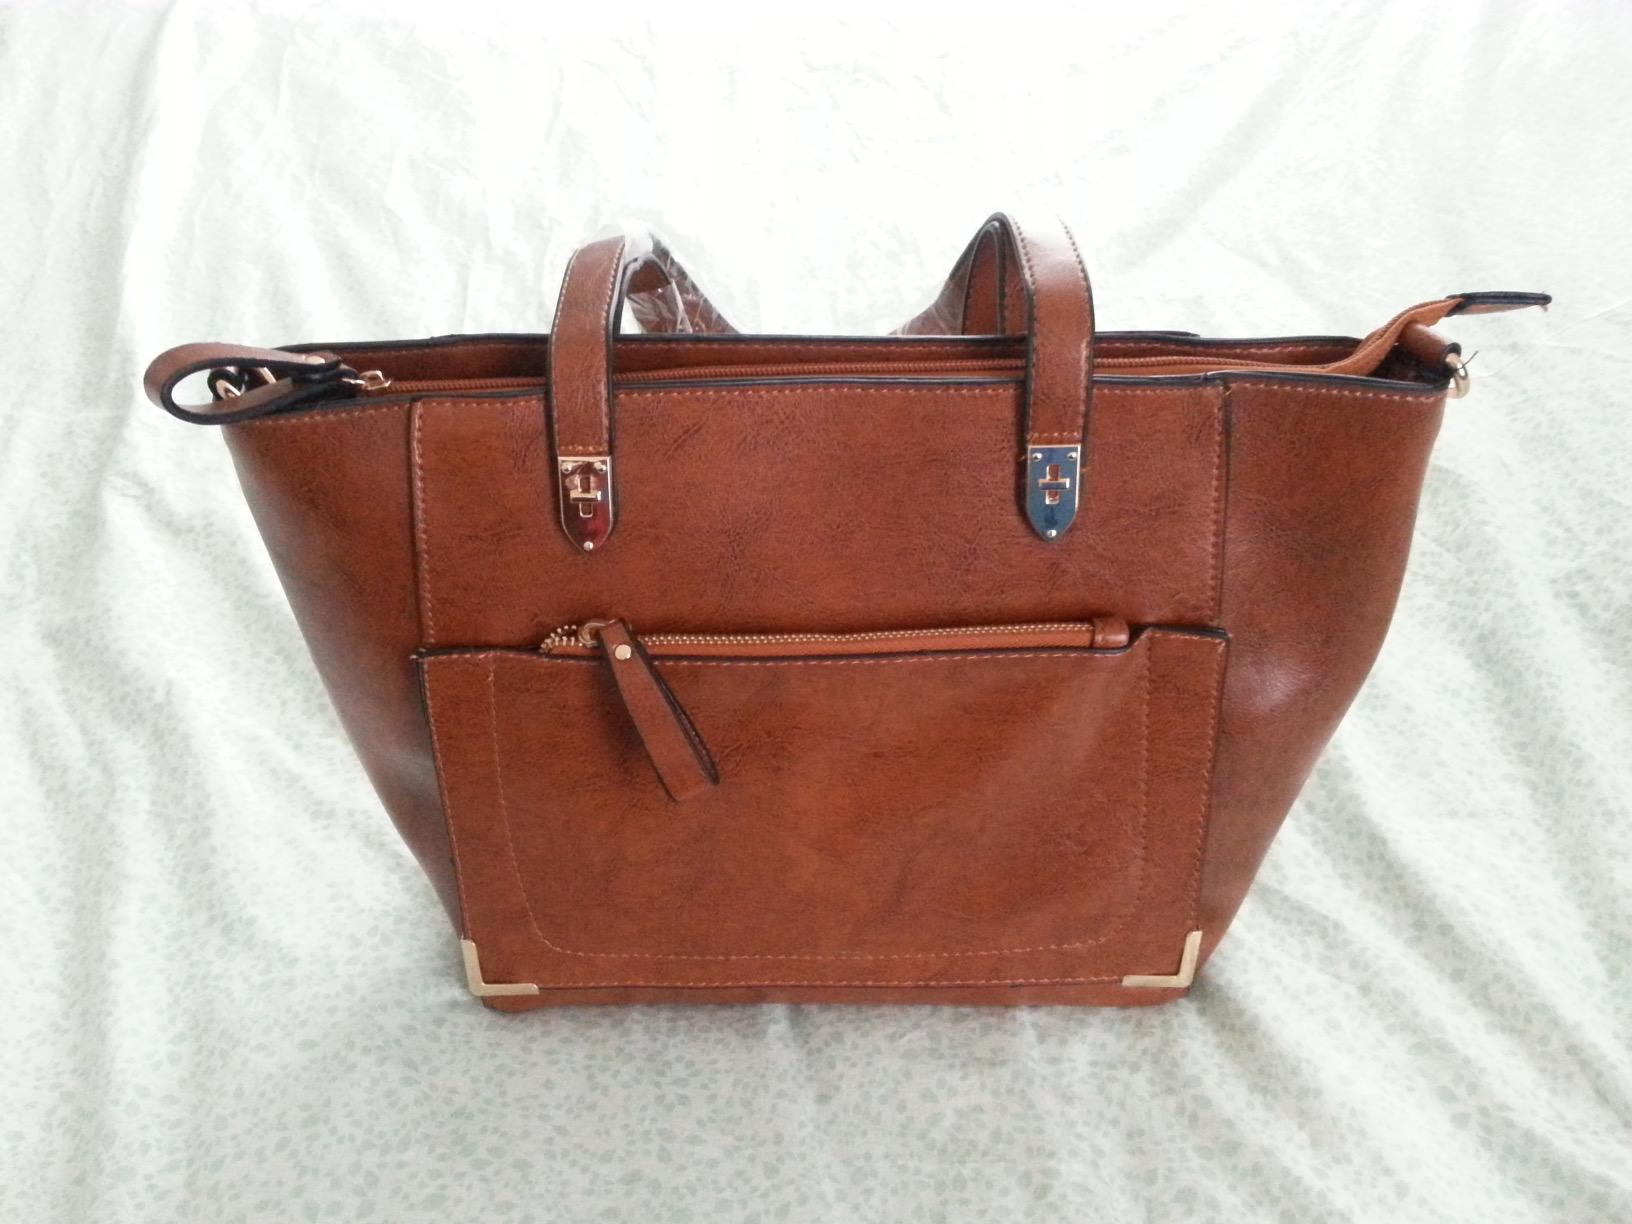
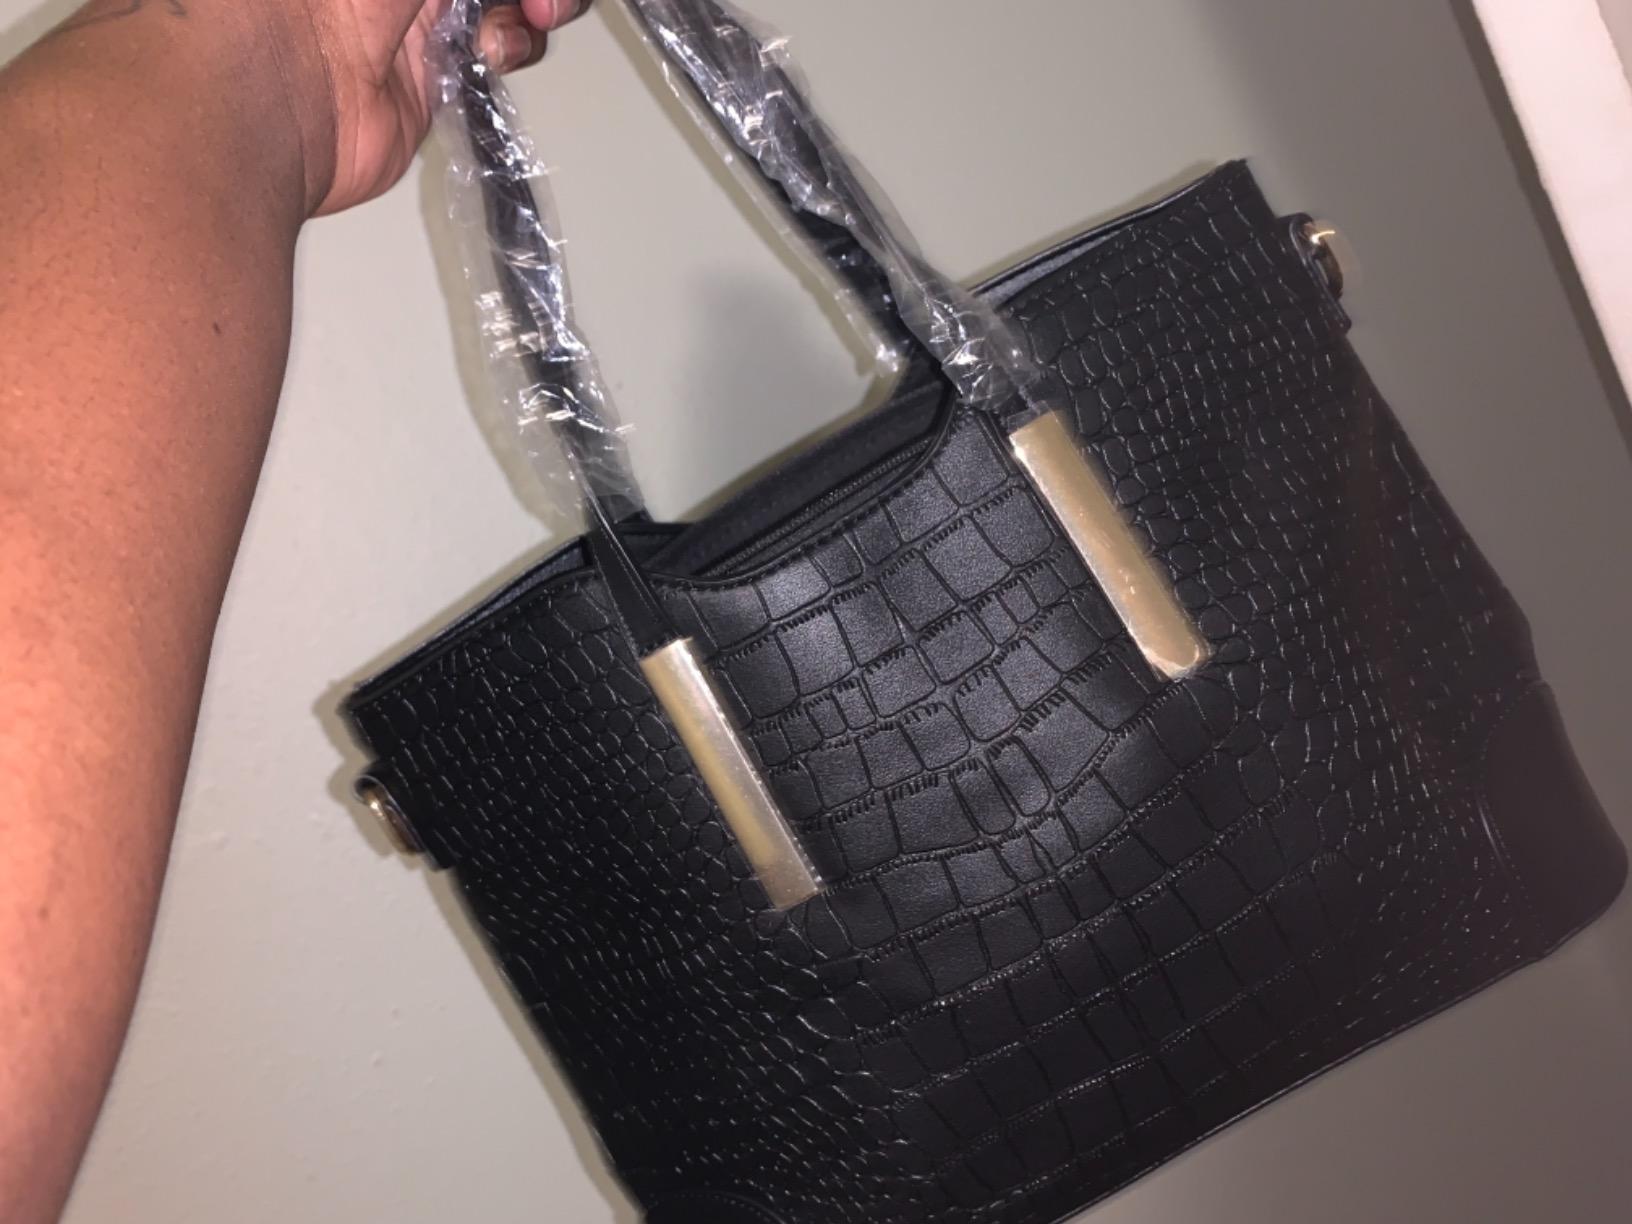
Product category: accessories_handbag
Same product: no